Fin whale

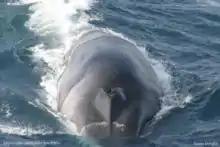
A frontal view of a fin whale, showing asymmetrical colouration

The fin whale is brownish to dark or light gray dorsally and white ventrally. The left side of the head is dark gray, while the right side exhibits a complex pattern of contrasting light and dark markings. The right lower jaw is white or light gray, which sometimes extends laterally and dorsally unto the upper jaw. Dark, oval-shaped areas of pigment called "flipper shadows" extend below and posterior to the pectoral fins.